Hindenburg disaster

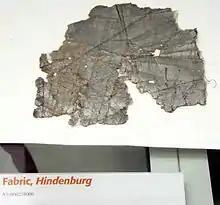
Fabric of the "Hindenburg", held in the Steven F. Udvar-Hazy Center

The newsreels and photographs, along with Morrison's passionate reporting, shattered public and industry faith in airships and marked the end of the giant passenger-carrying airships. Also contributing to the downfall of Zeppelins was the arrival of international passenger air travel and Pan American Airlines. Heavier-than-air aircraft regularly crossed the Atlantic and Pacific much faster than the 130 km/h (80 mph) speed of the "Hindenburg". The one advantage that the "Hindenburg" had over such aircraft was the comfort that it afforded its passengers.